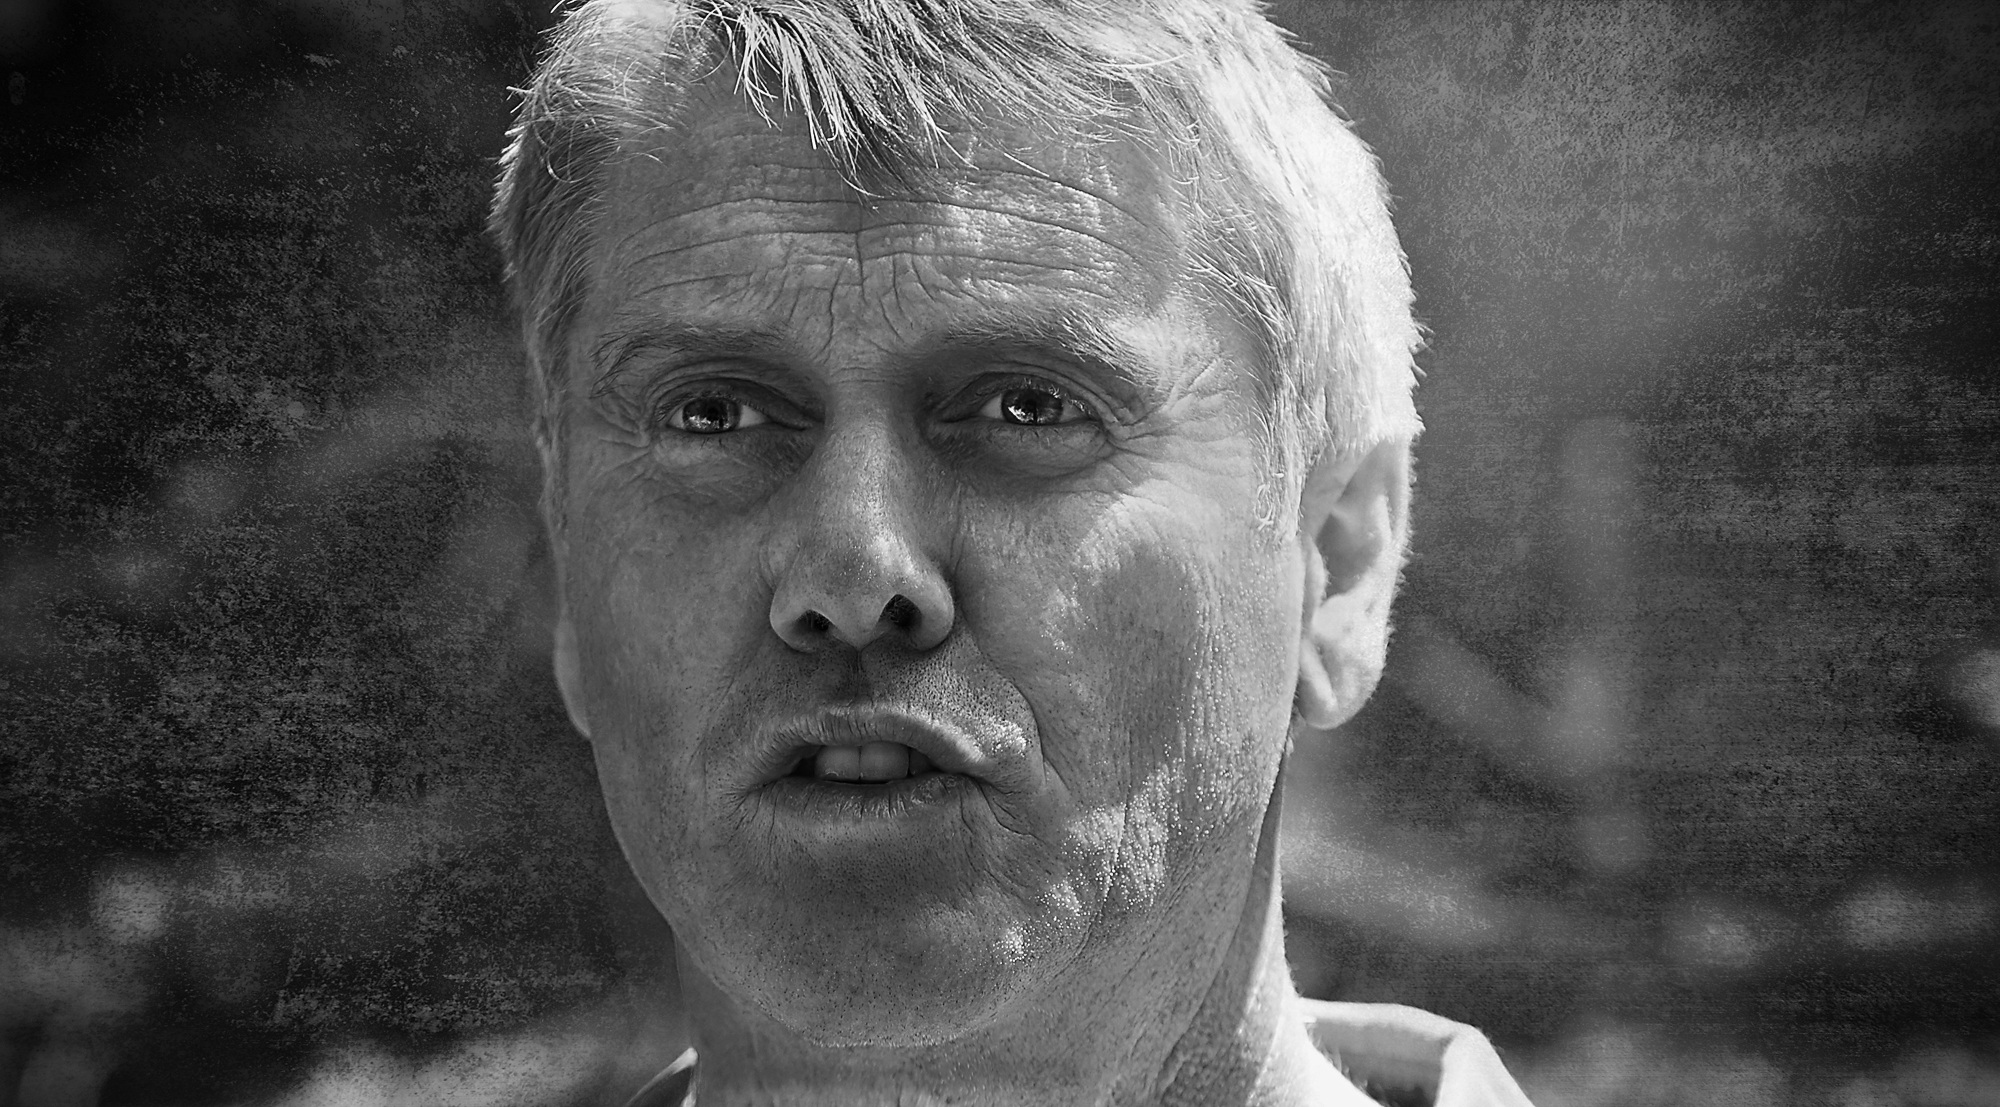
man, person, black and white, white, photography, view, male, portrait, human, darkness, black, monochrome, close, face, head, expression, emotion, black and white recording, monochrome photography, portrait photography